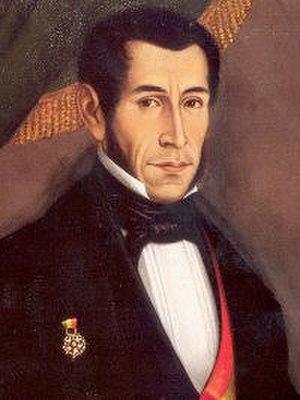
Le vice-président de l'État plurinational de Bolivie ou vice-président de la Bolivie, est la deuxième position politique d'importance en Bolivie. Le vice-président remplace le président en son absence définitive ou tout autre empêchement et il est également président de l'Assemblée législative.
Mariano Enrique Calvo de la Banda y Cuéllar est une personnalité politique bolivienne et président de la Bolivie en 1841.